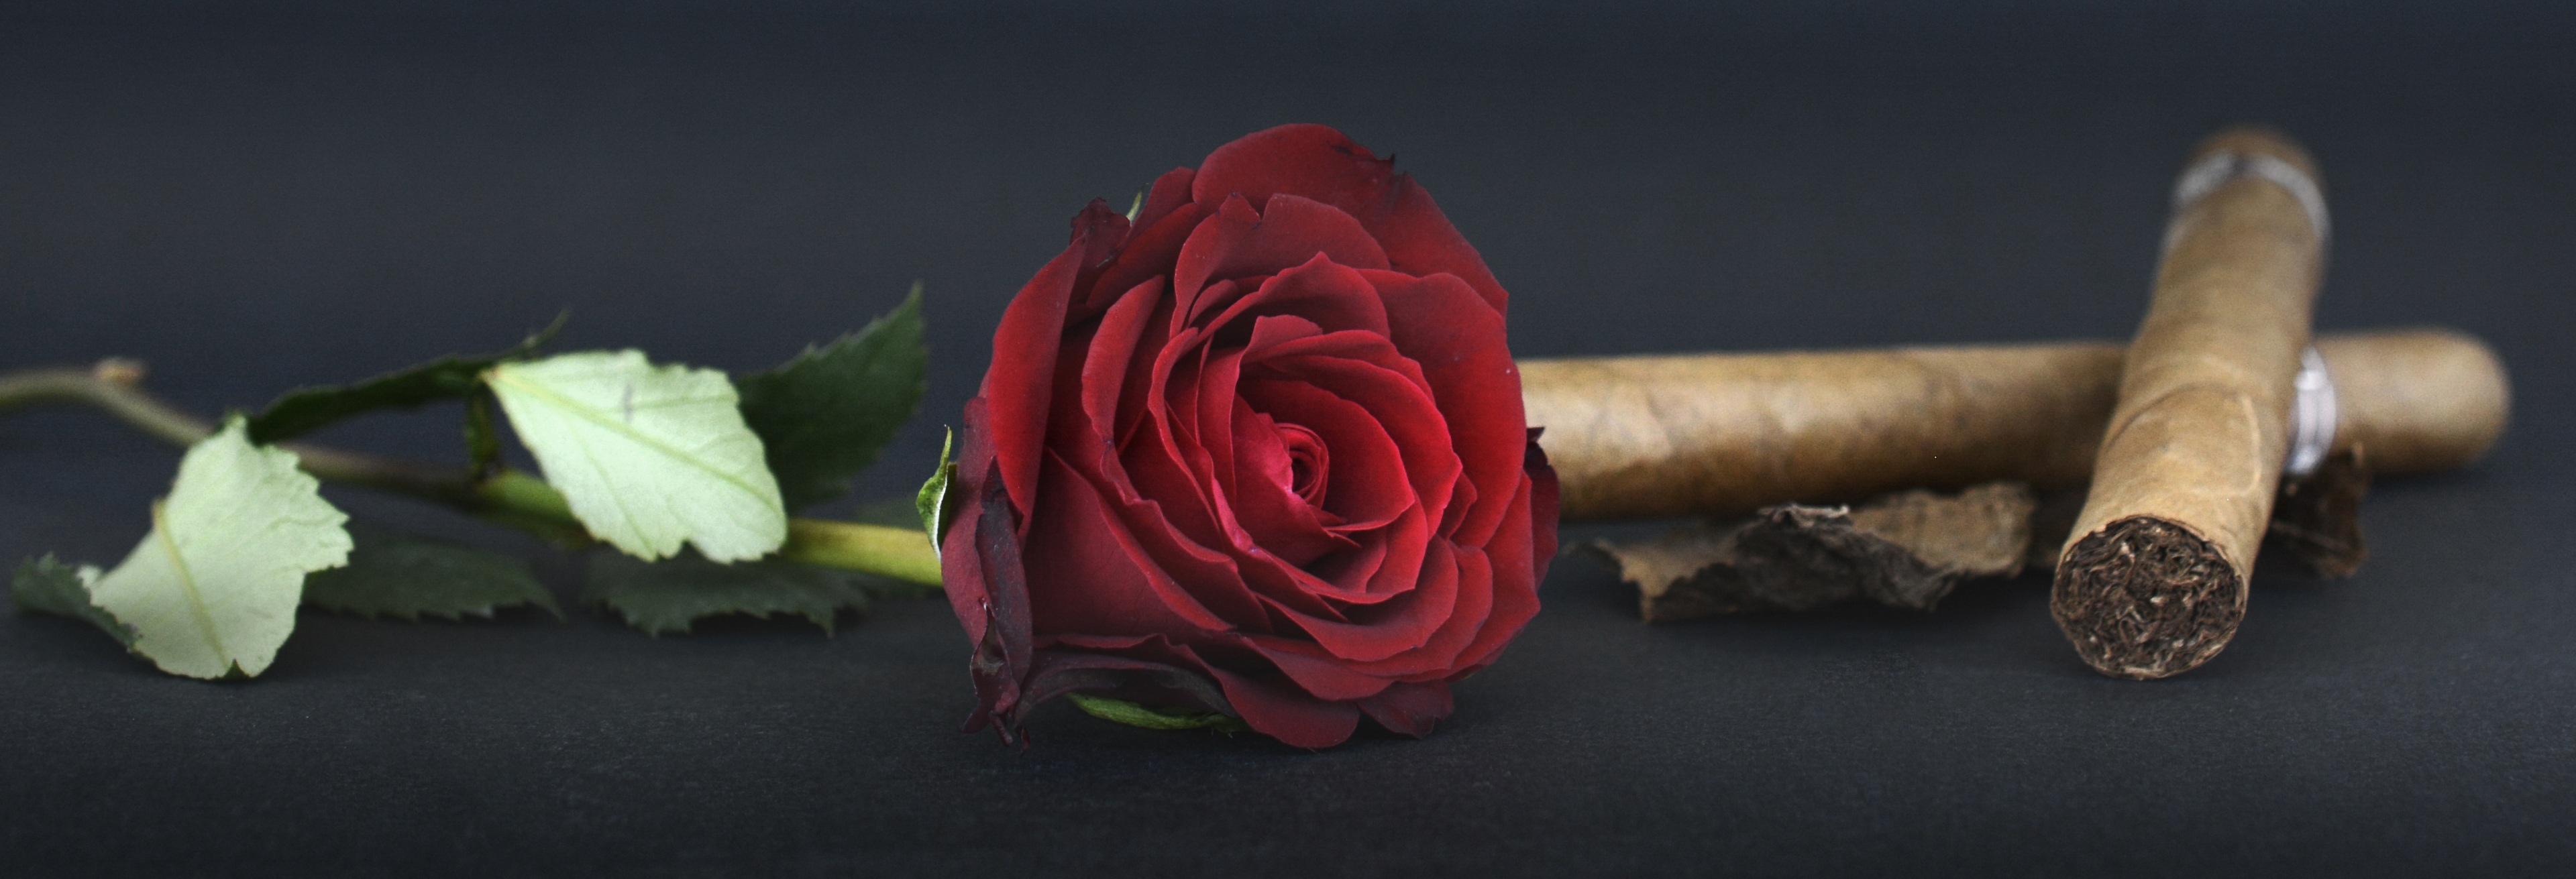
nature, blossom, plant, flower, petal, bloom, smoking, rose, green, red, color, banner, brown, red rose, close up, cigar, enjoy, rose petals, addiction, rose bloom, macro photography, header, head image, still life photography, tobacco leaves